Bidriware

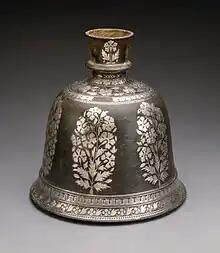
Bidriware hookah base from 18th century.

Bidriware undergoes an eight-stage process: moulding, smoothening by file, designing by chisels, engraving by chisel and hammer, pure silver inlaying, smoothening again, buffing and finally oxidising by soil and ammonium chloride.